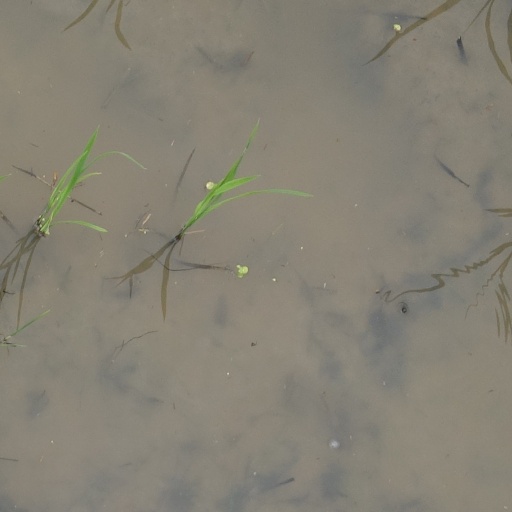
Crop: rice